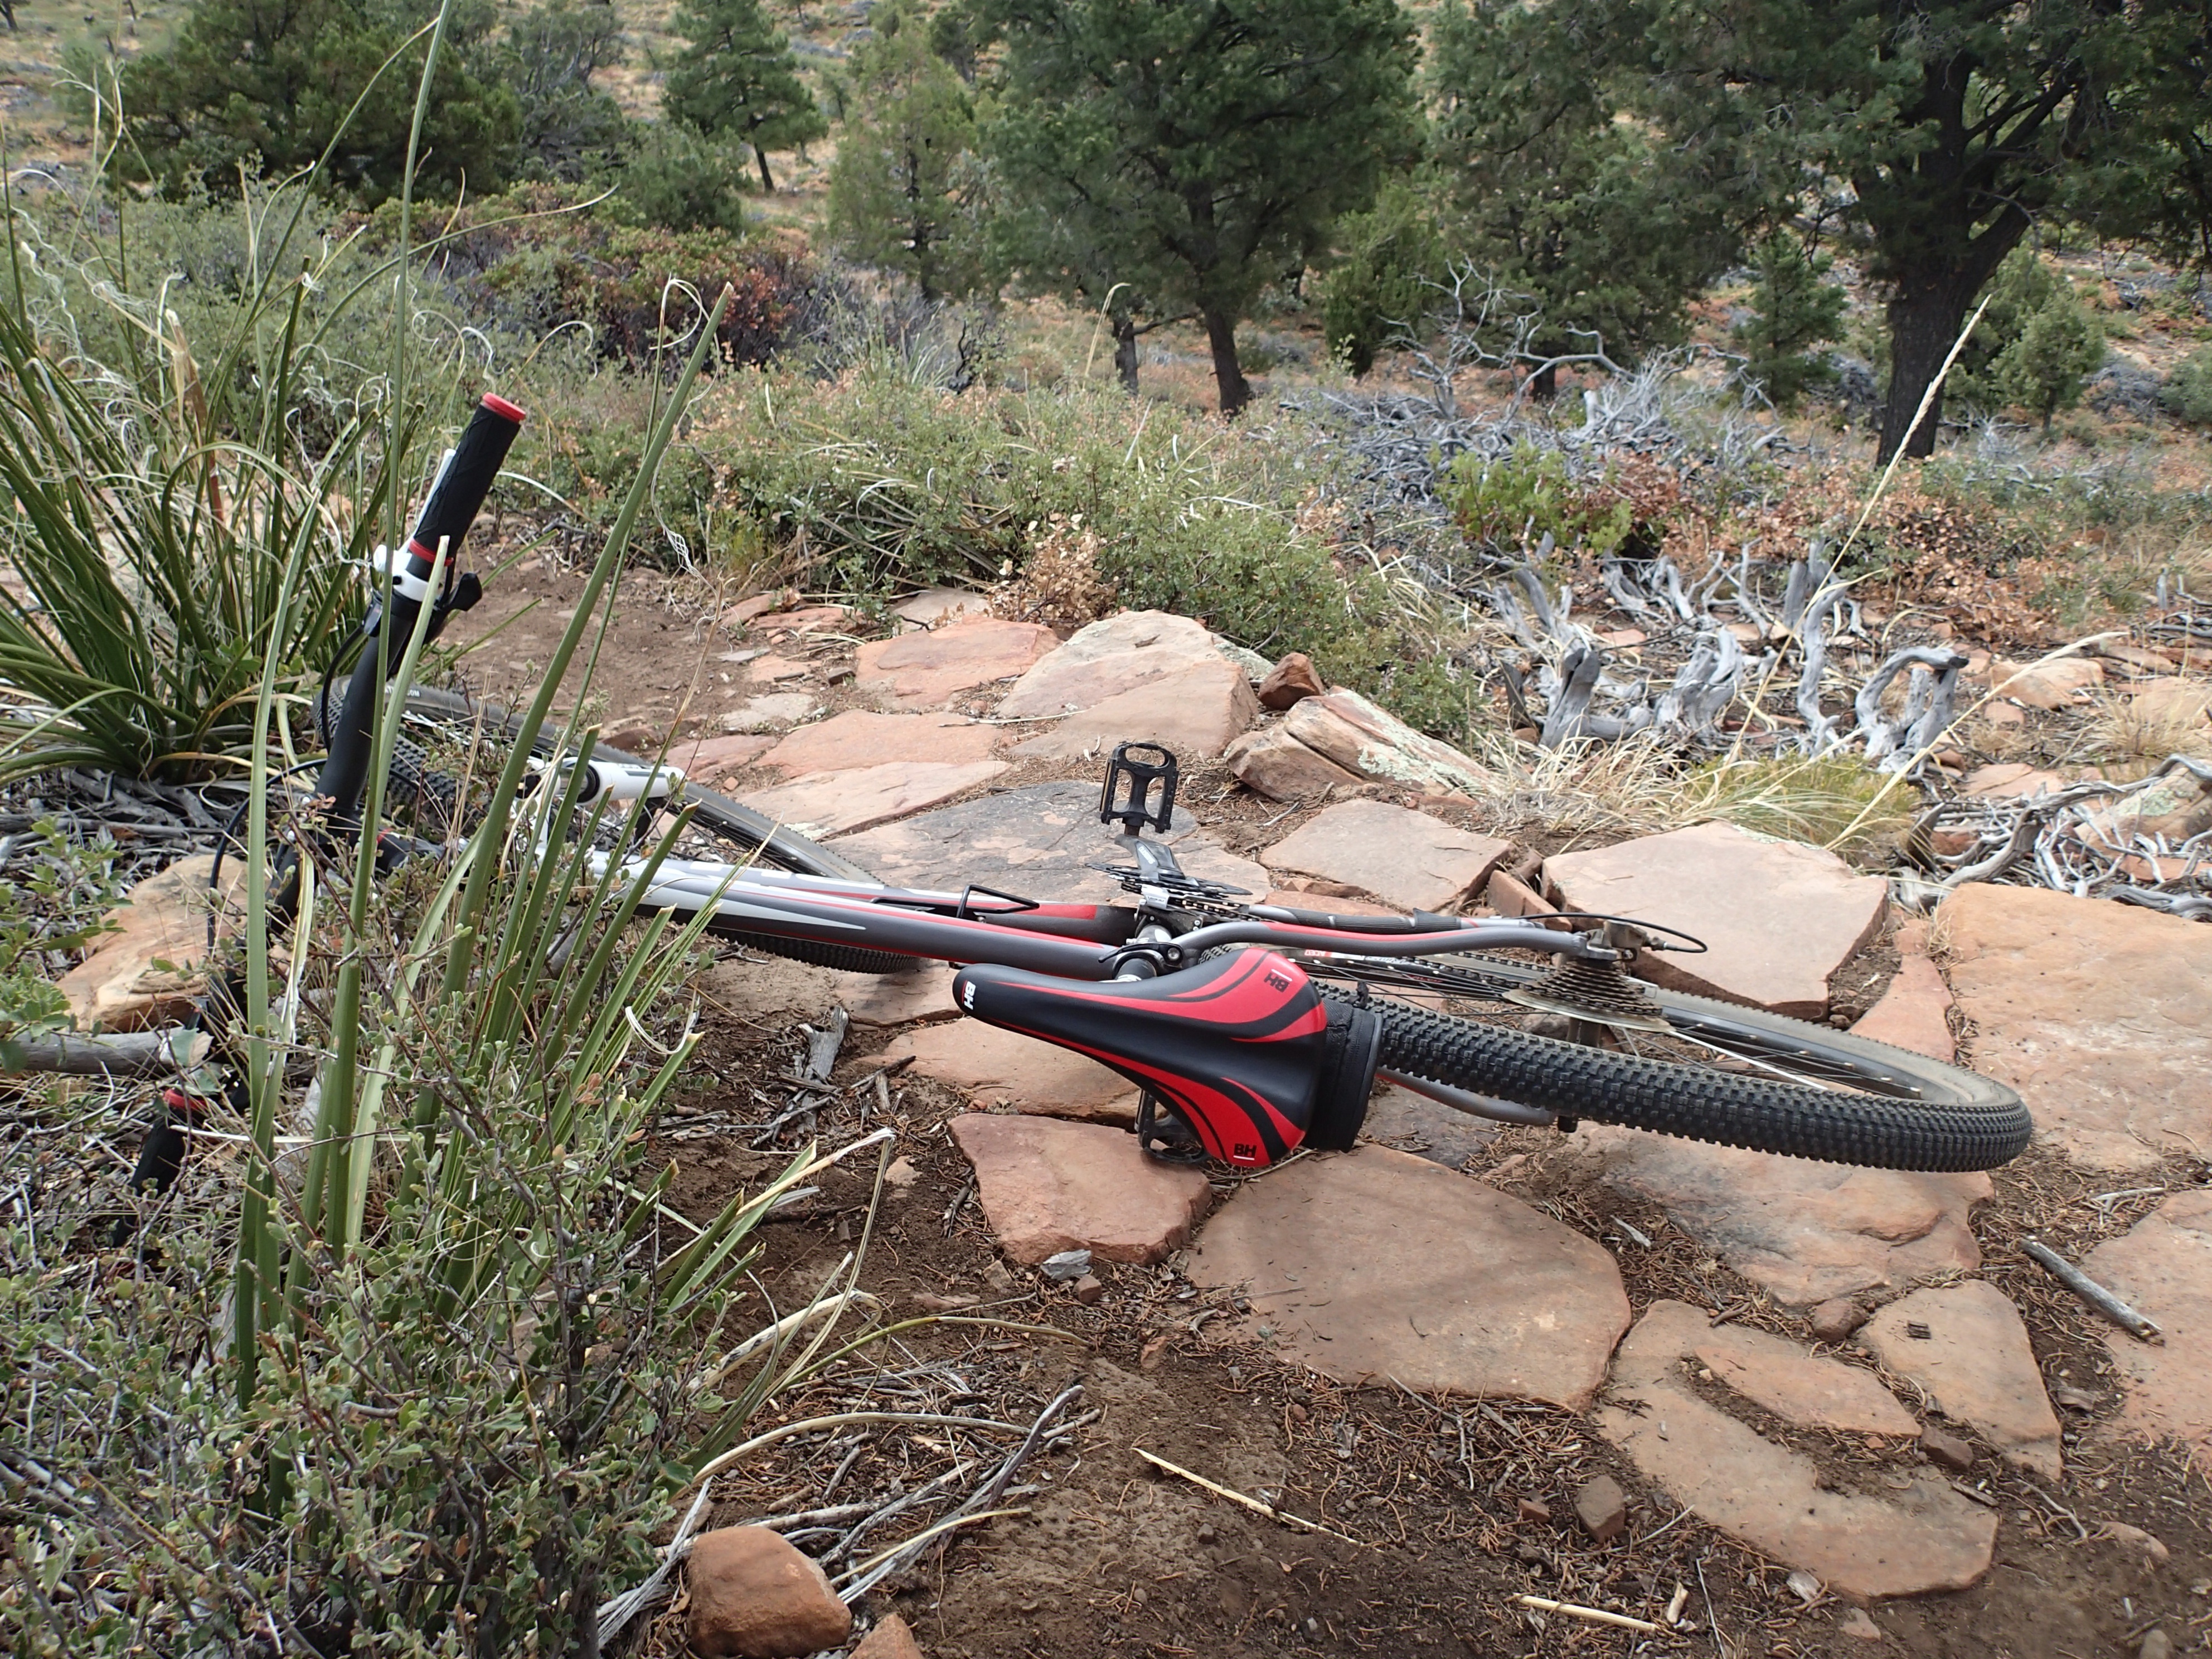
wilderness, weapon, firearm